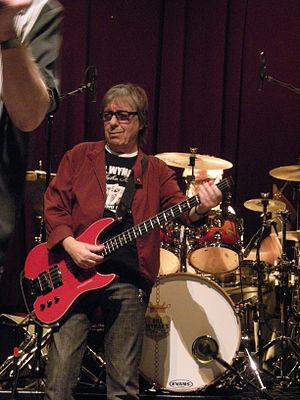
Bill Wyman, né William George Perks le 24 octobre 1936 à Lewisham, est un bassiste britannique. Il est un membre historique des Rolling Stones, de la formation initiale du groupe en 1962 à son départ en janvier 1993.